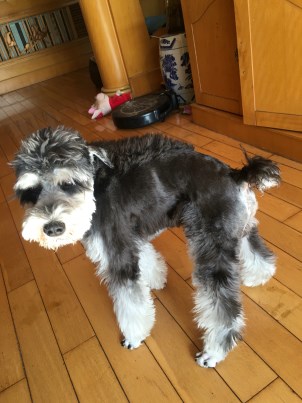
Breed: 2342-n000102-miniature_schnauzer